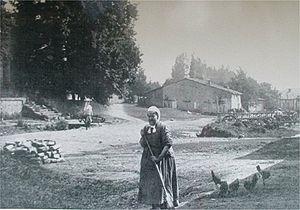
Bezonvaux est une commune française située dans le département de la Meuse, en région Grand Est.